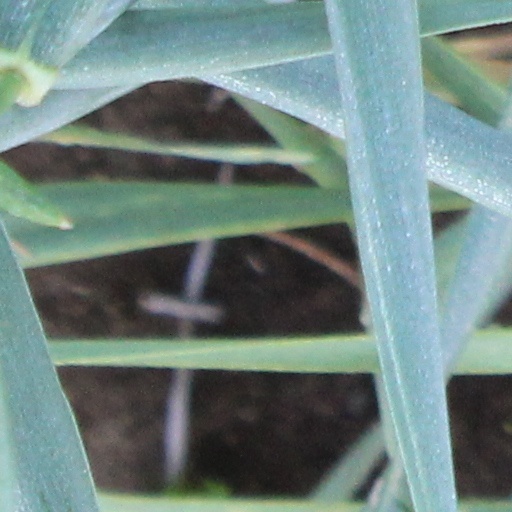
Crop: wheat